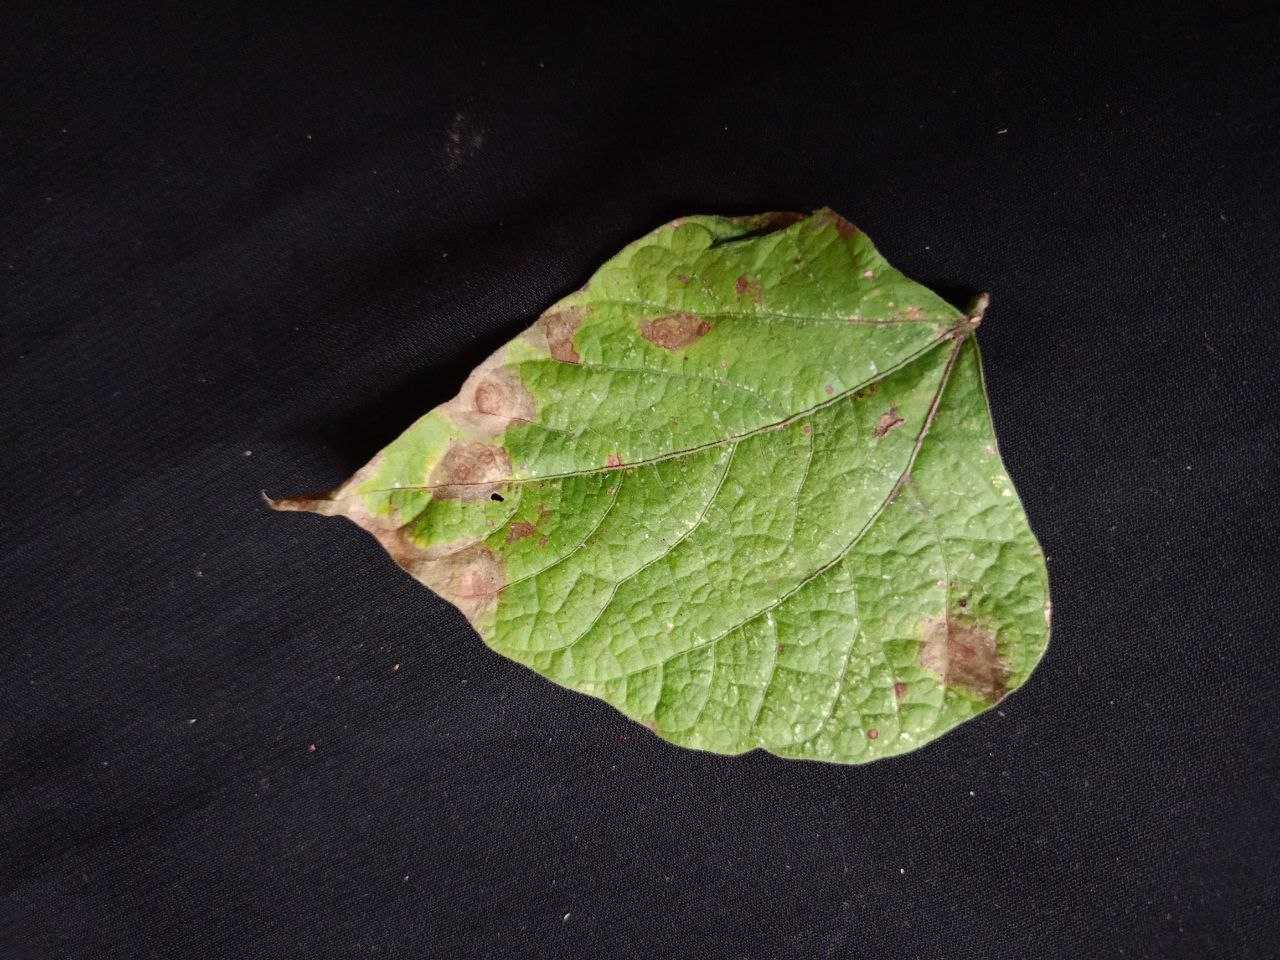
Crop: bean
Leaf condition: Blight